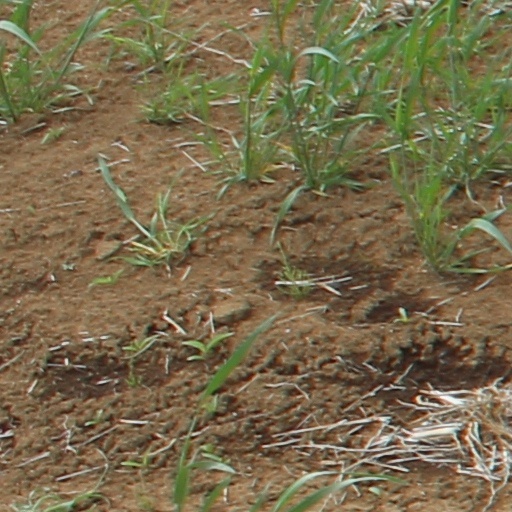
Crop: wheat